LaShann DeArcy Hall

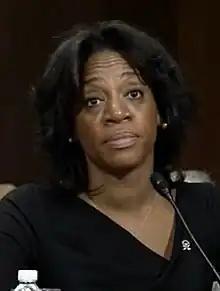
DeArcy Hall in 2015

LaShann Moutique DeArcy Hall (née LaShann Moutique Jones; born in 1970) is a United States district judge of the United States District Court for the Eastern District of New York.